Colt ring lever rifles

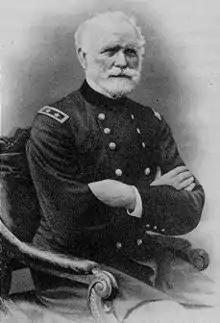
William S. Harney, a proponent of Colt's ring lever rifles

Although neither the First nor second model ring lever rifles saw widespread adoption by any military organization, several were procured by the United States Army and the Texas Navy. After an unfavorable review by Army officials in September 1837, which reported that Colt's first model ring lever rifle was prone to failure and too complicated for combat service, a second review was conducted in March 1838. At the request of Lieutenant Colonel William S. Harney of the Second Dragoon Regiment, Colt traveled to Florida with 100 ring lever rifles for the review. During the trial, officers of the second dragoons reported favorably on Colt's rifles after they conducted several experiments that demonstrated that the first model ring lever rifle was equal or superior to conventional arms in accuracy, penetration, rapidity of fire, resistance to weather, and safety. The experiments found that the ring lever rifle could fire off sixteen shots in thirty-one seconds, with the ability to load and fire an eight-shot cylinder in forty-eight seconds. This board of officers advocated equipping select trained men in each company with Colt's rifle, fearing universal employment may cause damage to the guns because of their delicate construction. As the board was conducting its experiments, several friendly Indians had gathered to watch and described Colt's rifle as "great medicine." With the success of the tests, Army Bvt. Major General Thomas Jesup agreed to outfit a section of the second dragoons with fifty first model rifles for use during the Second Seminole War. The purchase gave Colt a total of $6,250, or $125 per rifle.